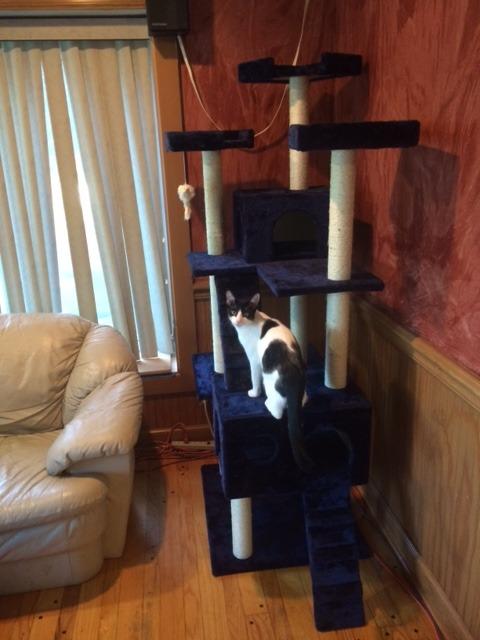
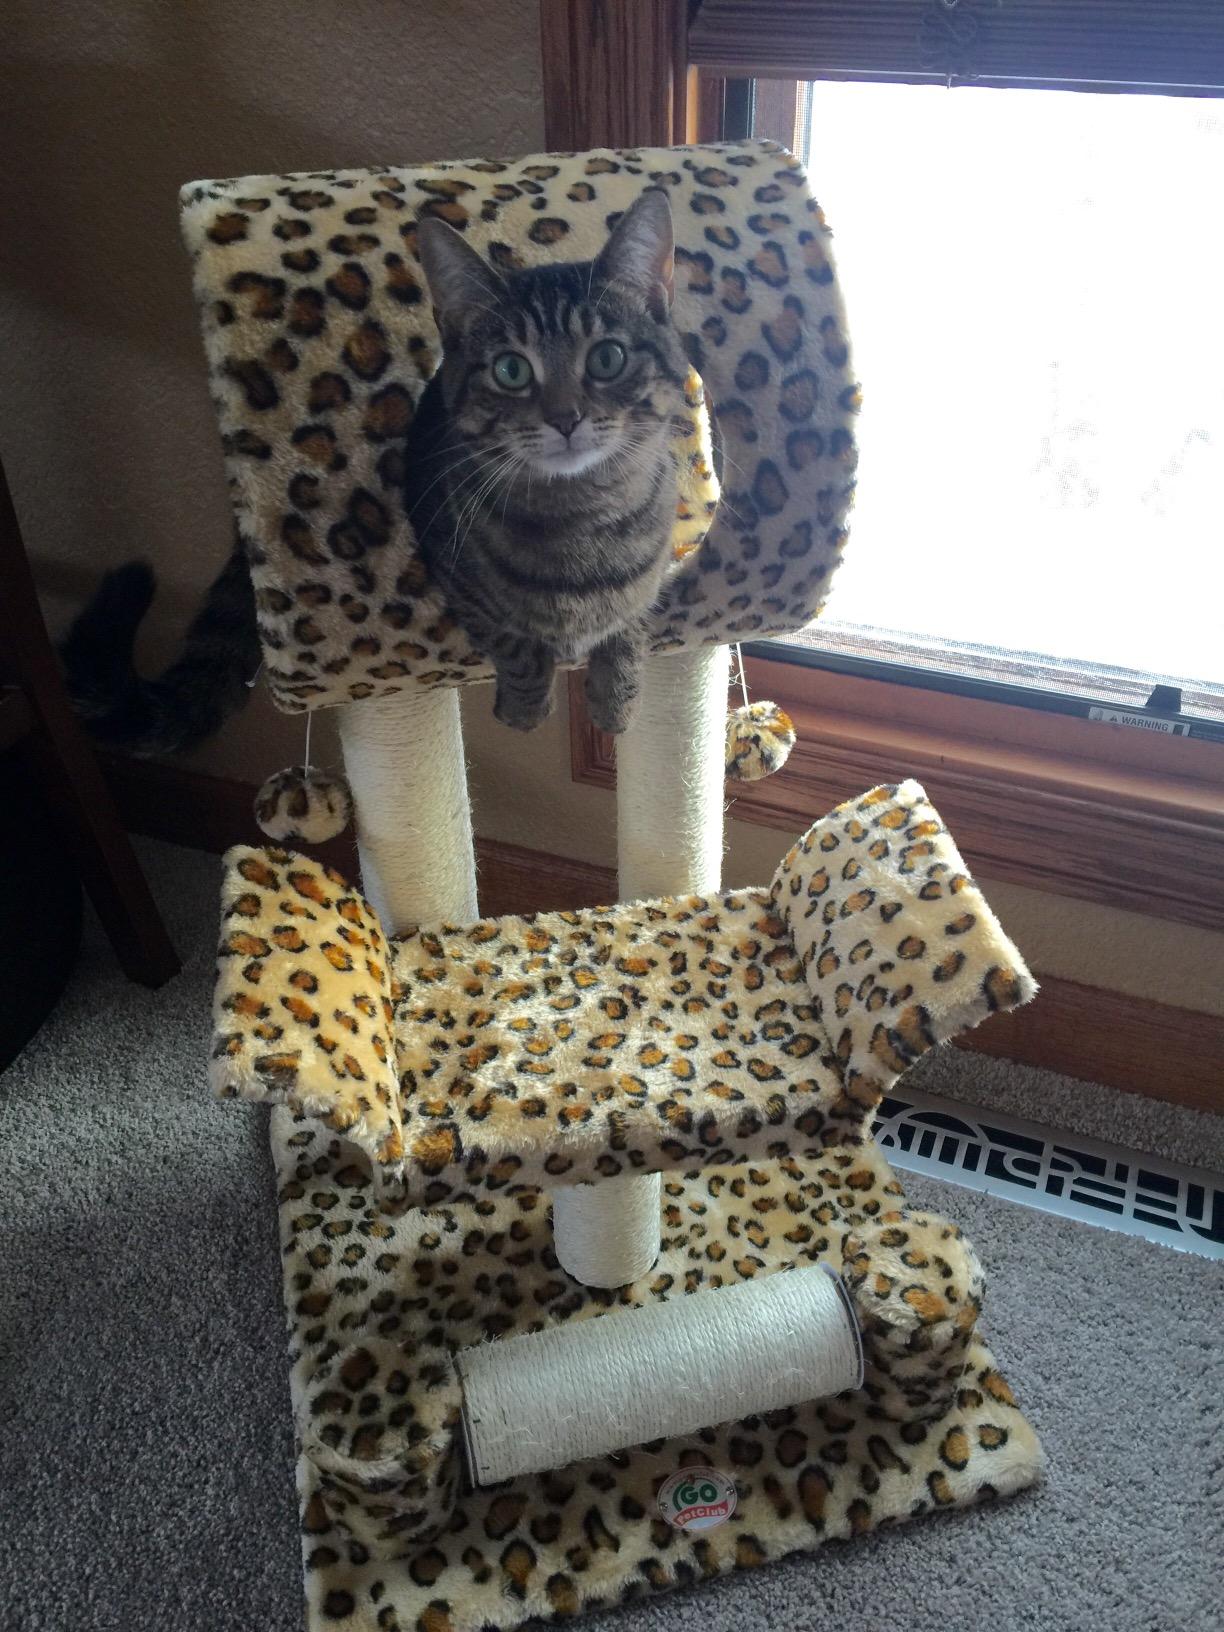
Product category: items_cat tree
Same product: no